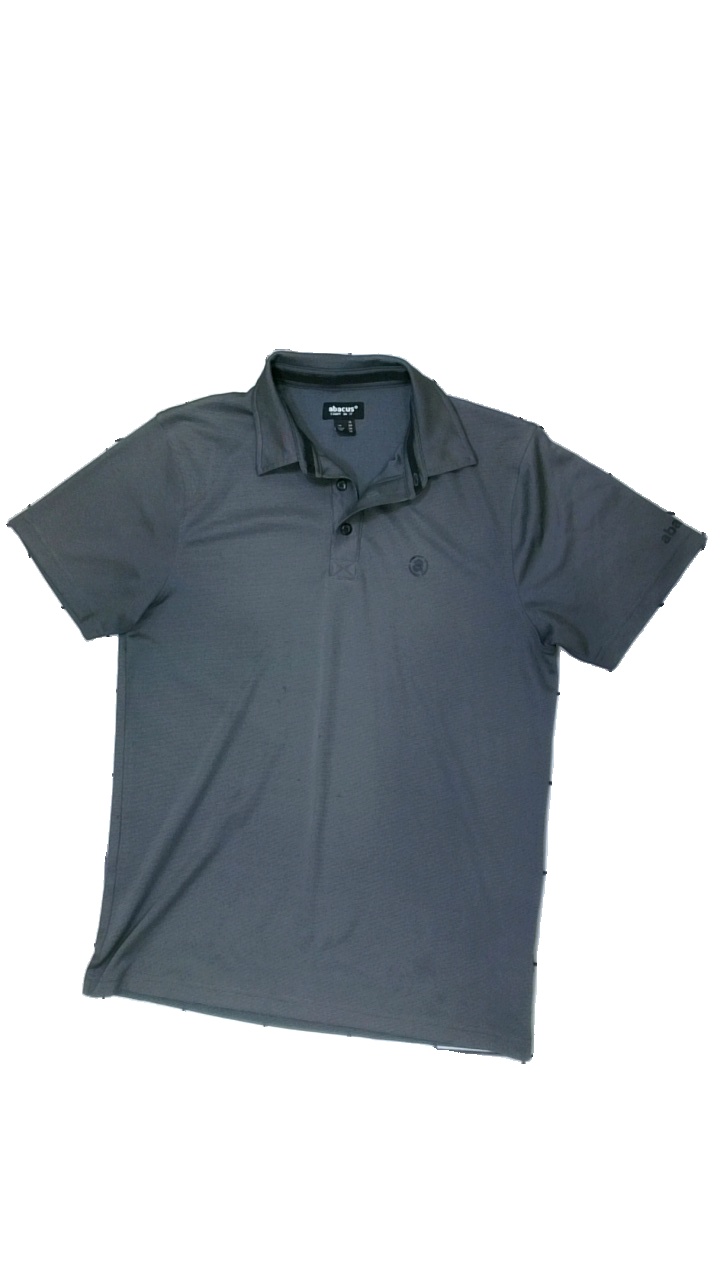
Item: T-shirt (Men)
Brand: Abacus
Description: Washed out
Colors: Grey
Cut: Regular
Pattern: Striped
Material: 100% Polyester
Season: All
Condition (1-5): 2
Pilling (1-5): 5
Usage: Reuse
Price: <50